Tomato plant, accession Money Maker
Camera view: tilt-top (135 deg); turntable rotation: 0 degrees
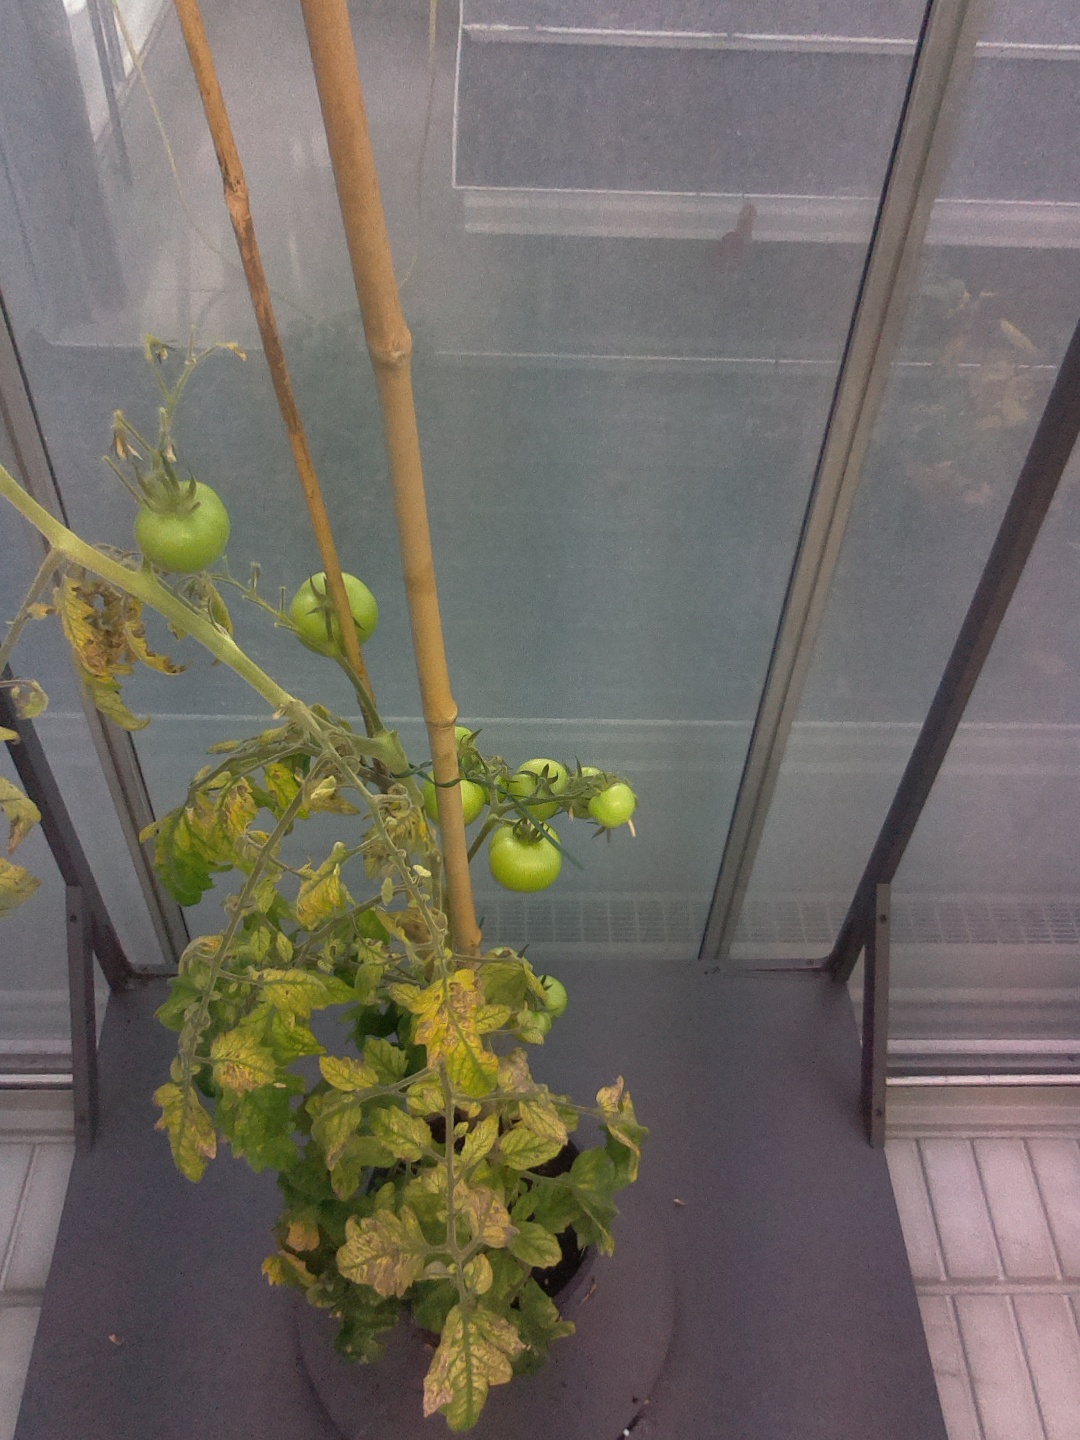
BBCH growth stage 79: 90% -100% of final fruit size